Torami Station

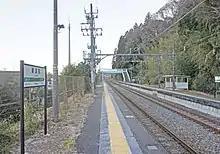
Platform in February, 2022

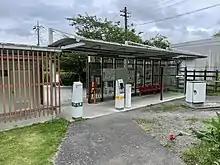
Ticket Gate and Waiting room in July, 2022

Torami Station opened on 15 December 1925. Freight operations were discontinued on 1 October 1962. The station has been unstaffed since 1 July 1972. The station was absorbed into the JR East network upon the privatization of the Japanese National Railways (JNR) on 1 April 1987. The station building was reconstructed between 2006 and 2007.